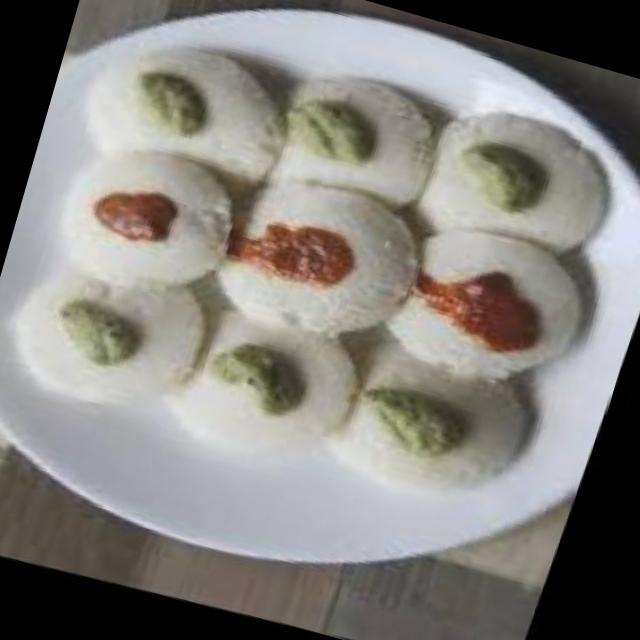
Dish: idli